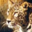
Label: leopard